North Carolina

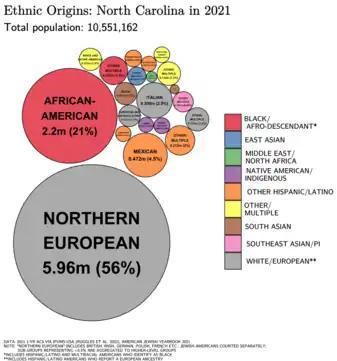
Ethnic origins in North Carolina

North Carolina has 17 major river basins. The five basins west of the Blue Ridge Mountains flow to the Gulf of Mexico, while the remainder flow to the Atlantic Ocean. Of the 17 basins, 11 originate within the state of North Carolina, but only four are contained entirely within the state's border—the Cape Fear, the Neuse, the White Oak, and the Tar–Pamlico basin.